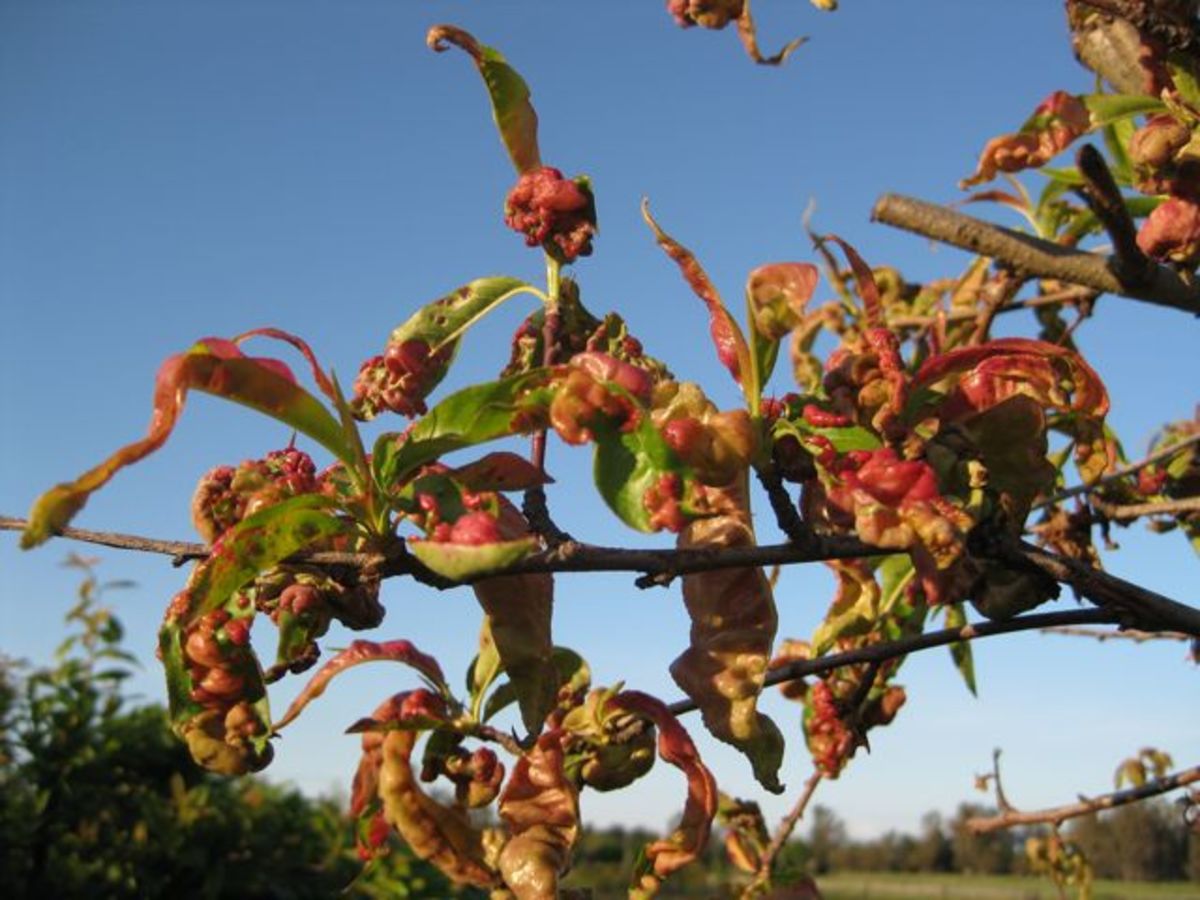
Plant: Peach
Disease: peach leaf curl